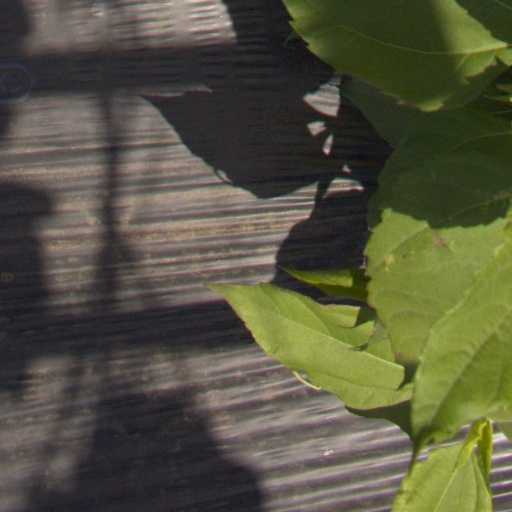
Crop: Jerusalem artichoke